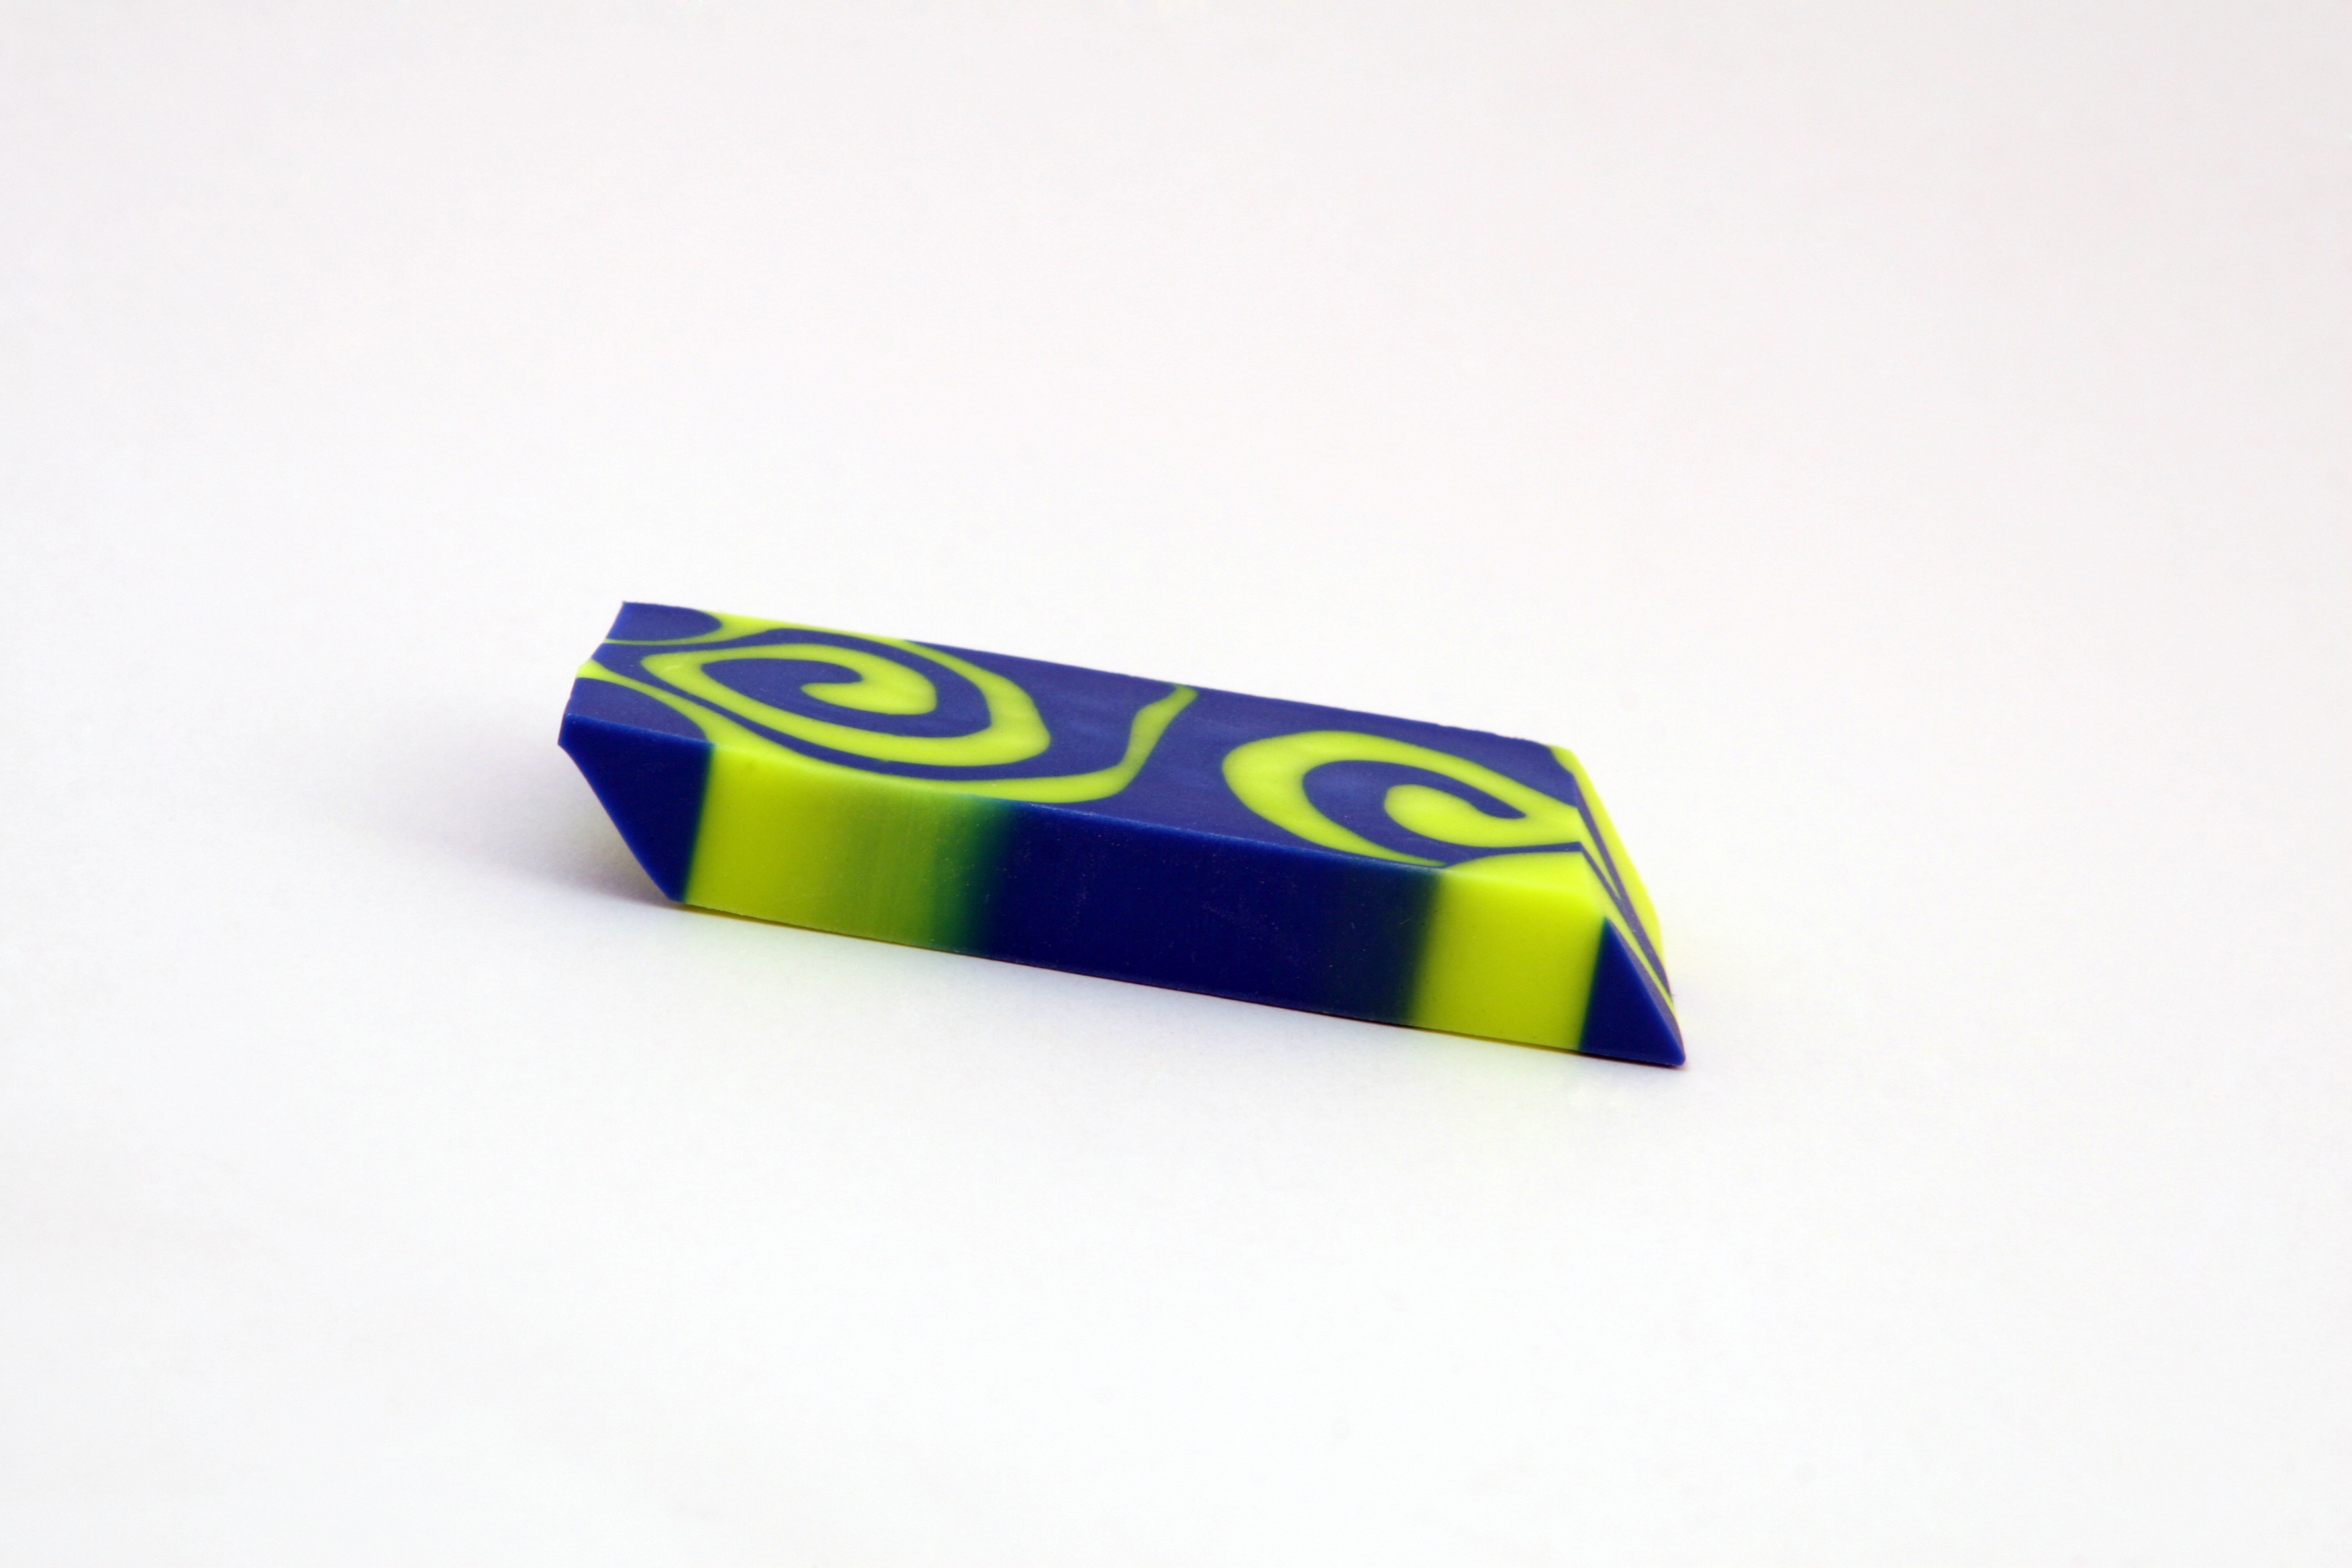
board, white, isolated, clear, green, colourful, color, macro, office, blue, business, colorful, yellow, closeup, paper, toy, eraser, brand, font, colour, study, logo, school, stationary, draw, shape, mistake, rubber, delete, homework, copy space, remove, erase, office supplies, eliminate